Purdue University School of Electrical and Computer Engineering

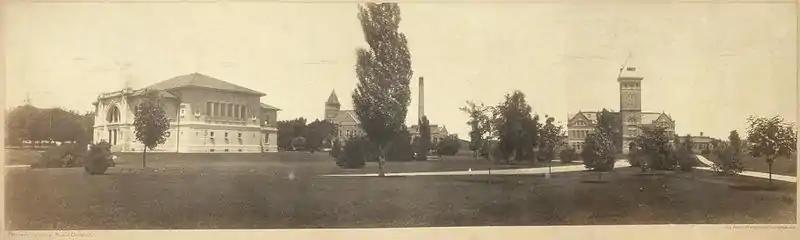
1904 Panorama of Purdue campus with Electrical Laboratory

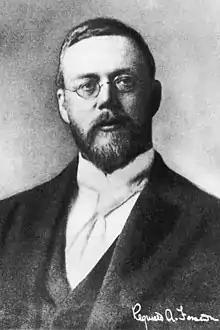

In 1901, Telephone Engineering became part of ECE to accommodate the urgent need for engineers who understood how to expand telephone systems from city to city.